Paulus Constantijn la Fargue

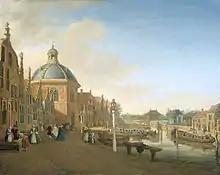
"The barge-canal between The Hague and Leiden at Leidschendam" by Paulus Constantijn la Fargue, Rijksmuseum Twenthe, 1756

Paulus Constantijn la Fargue, also Constantine Paul Lafargue, (The Hague, 5 January 1729 - 10 June 1782) was a Dutch painter, etcher and draftsman.